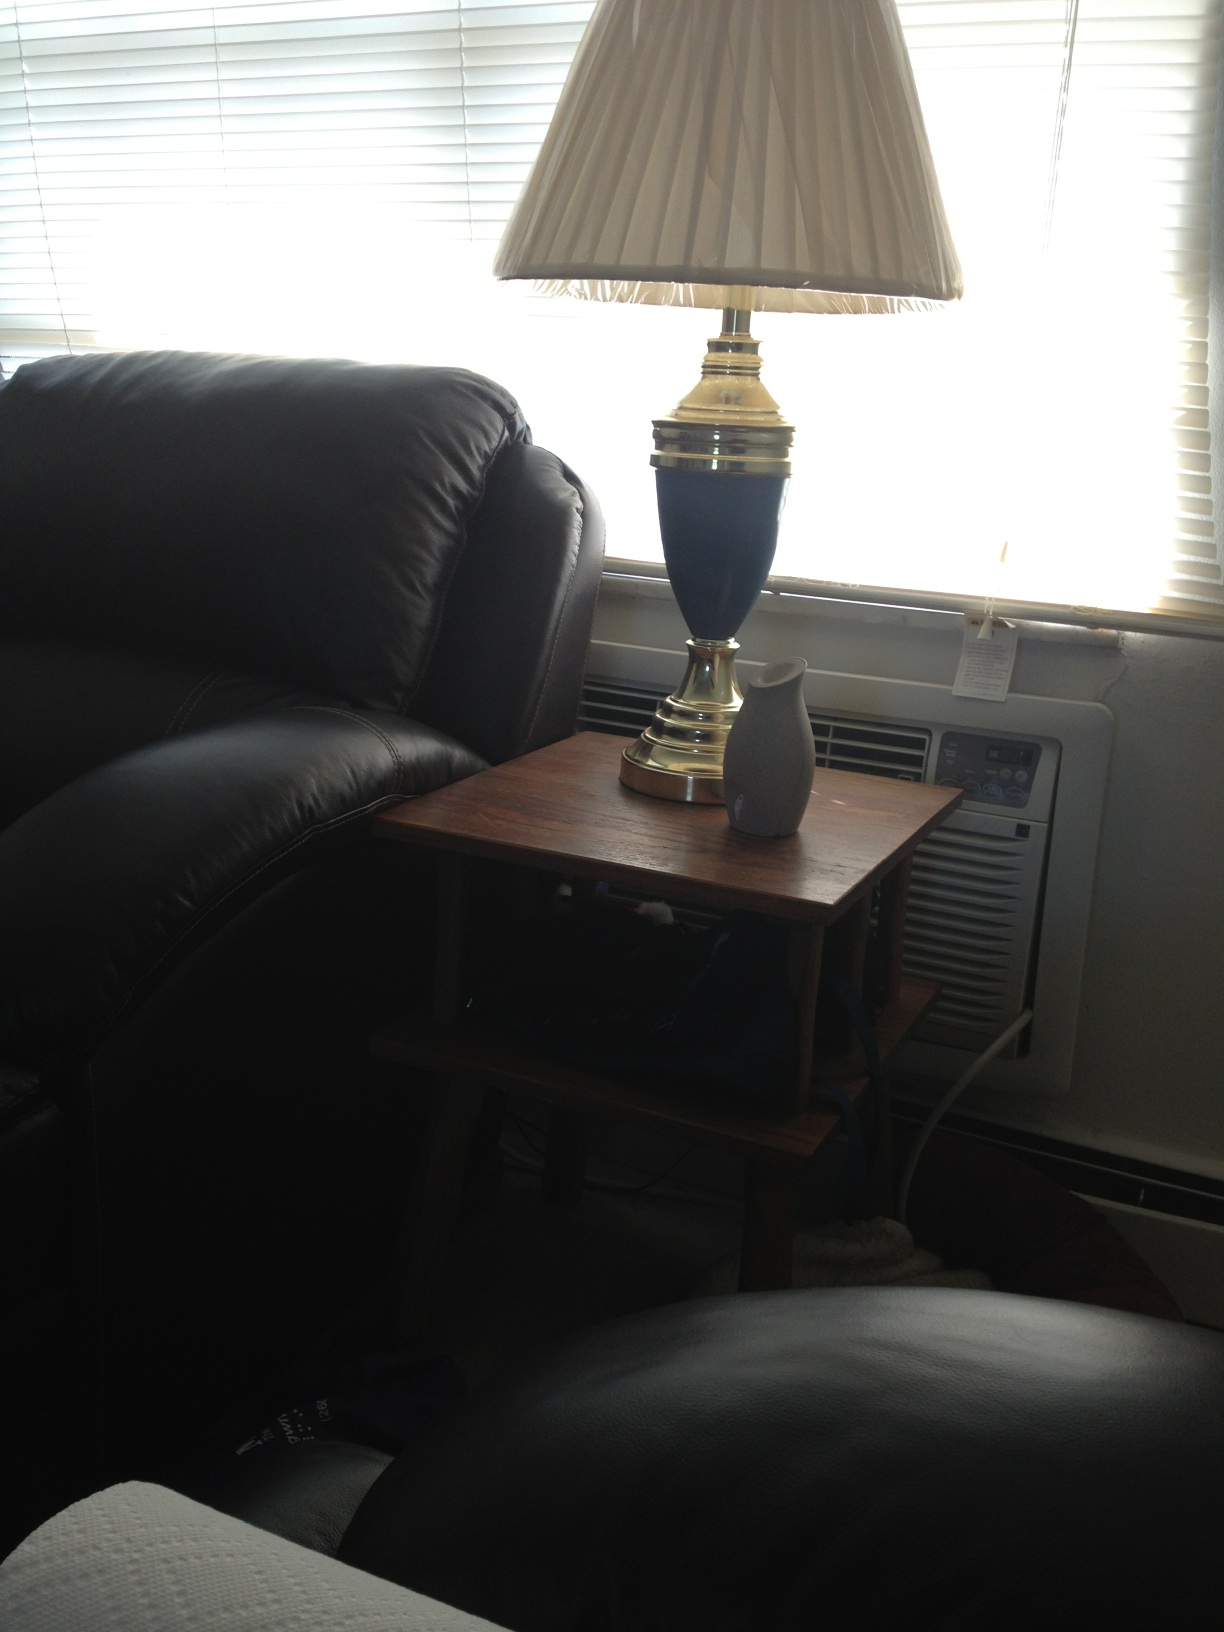Question: What color is this chair?
Answer: black